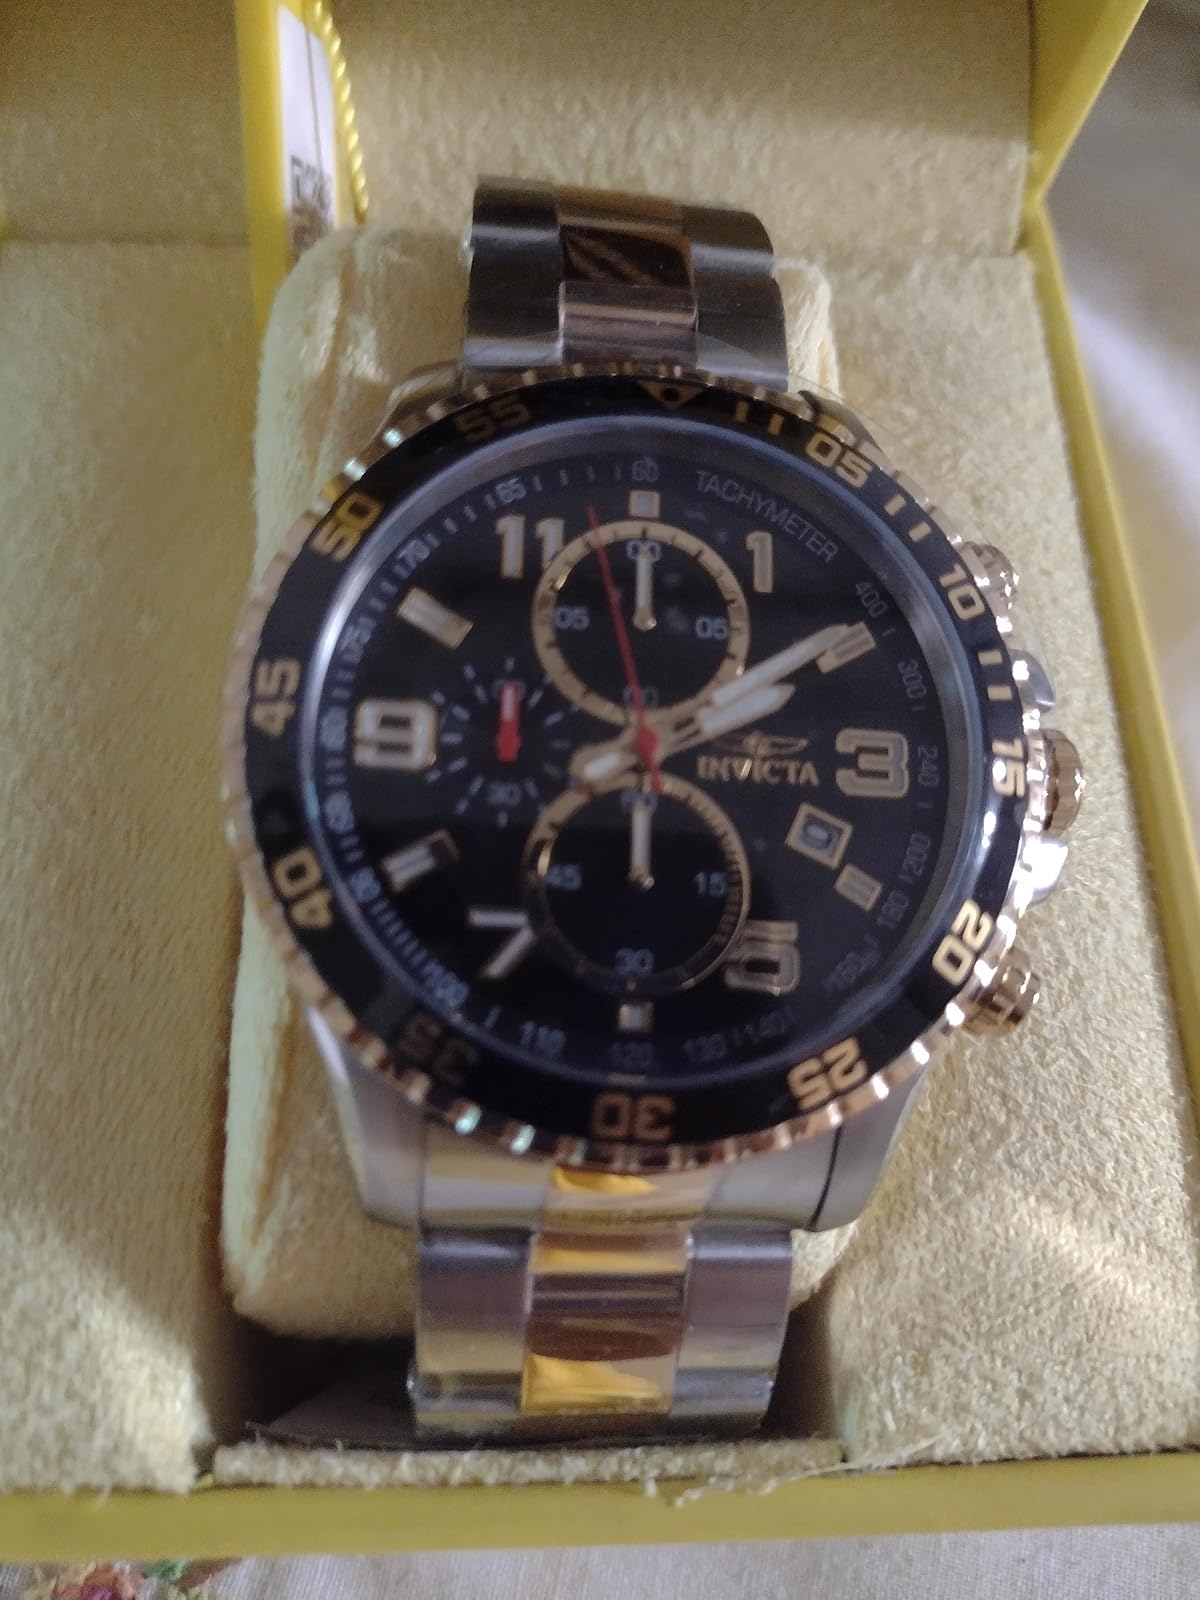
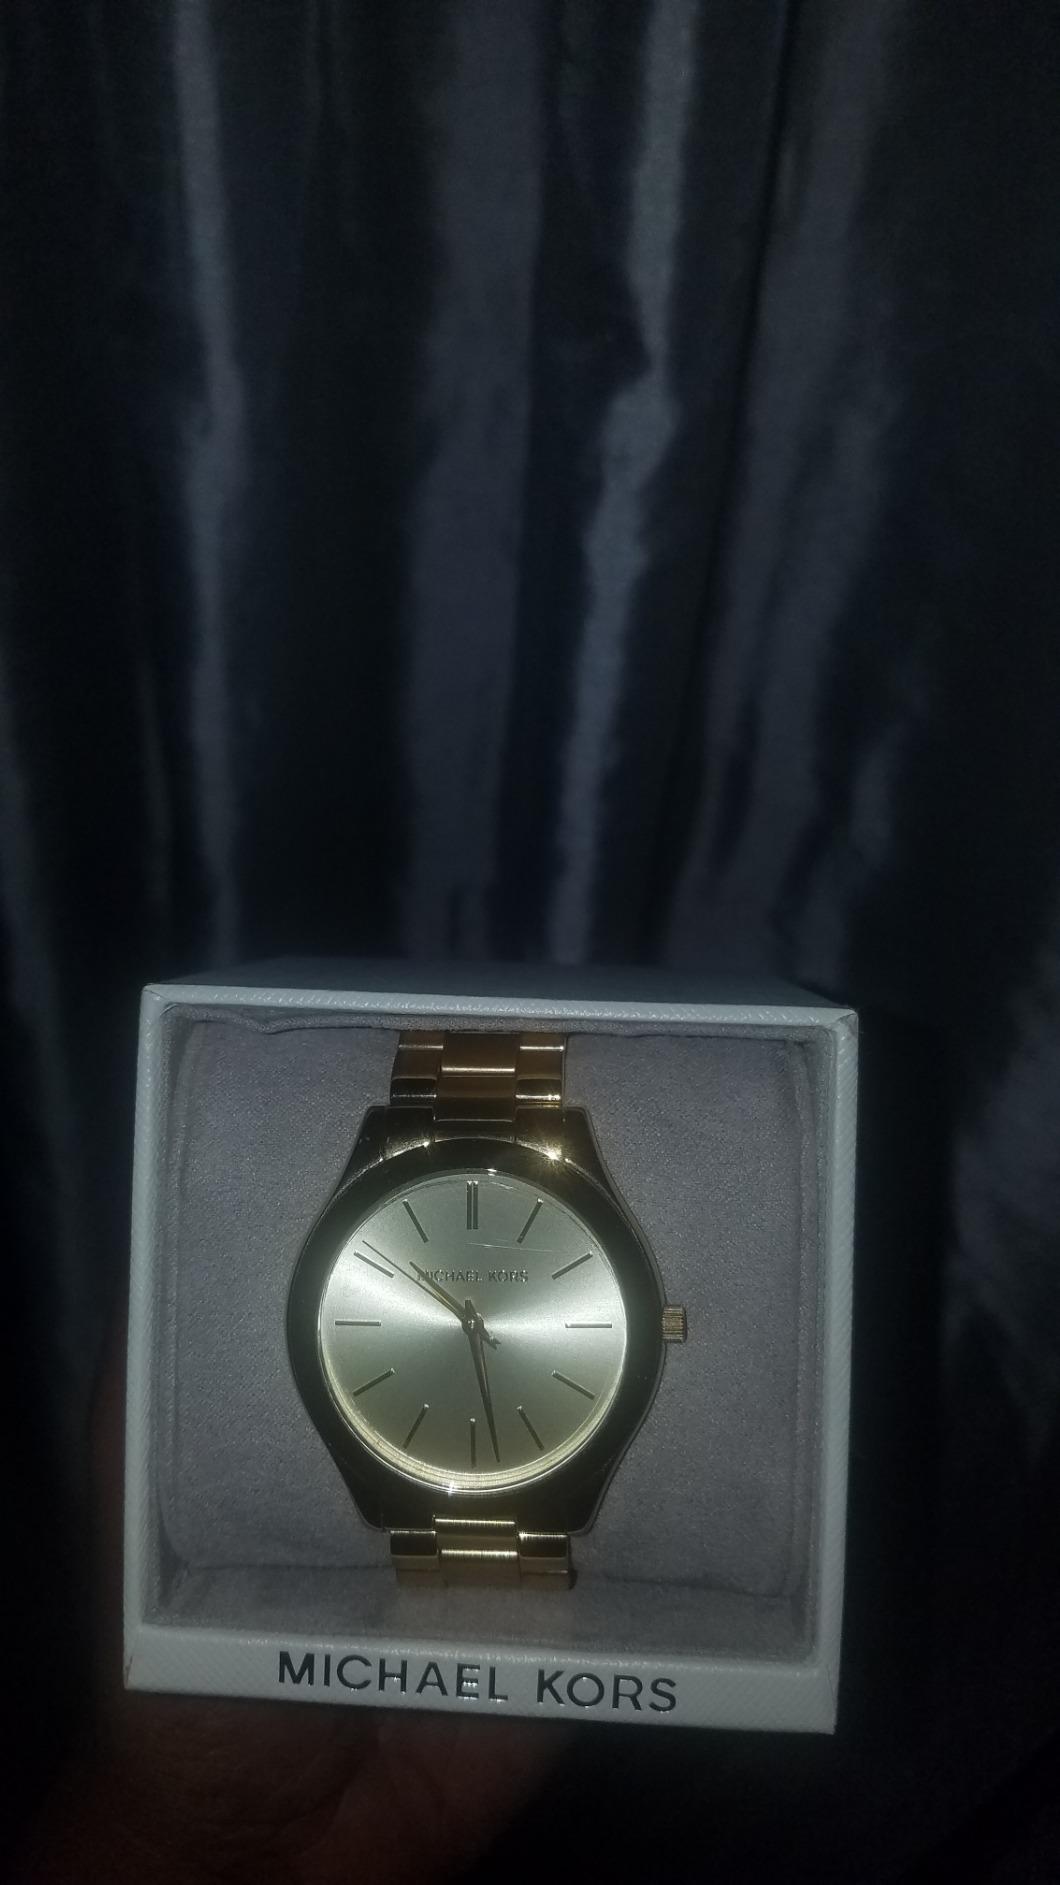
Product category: accessories_watch
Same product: no